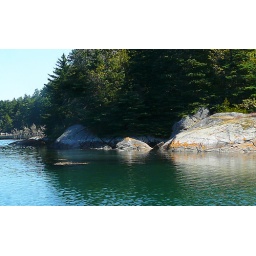
The rocks and water near the dock.